Sex Pistols

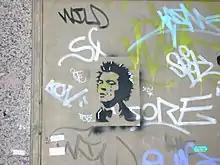
Graffiti of Vicious, Madrid

Vicious was arrested after hurling a glass that shattered and blinded a girl in one eye at a Damned gig at the 100 Club Punk Special. He served time in a remand centre and the incident contributed to the 100 Club banning punk bands. He assaulted Nick Kent with a bicycle chain during a gig at the 100 Club. According to McLaren, "when Sid joined he couldn't play guitar but his craziness fitted into the structure of the band." "Everyone agreed he had the look," Lydon later recalled, but musical skill was another matter. "The first rehearsals... with Sid were hellish". Marco Pirroni, who had performed with Vicious in Siouxsie and the Banshees, has said, "After that, it was nothing to do with music anymore. It would just be for the sensationalism and scandal of it all. Then it became the Malcolm McLaren story".